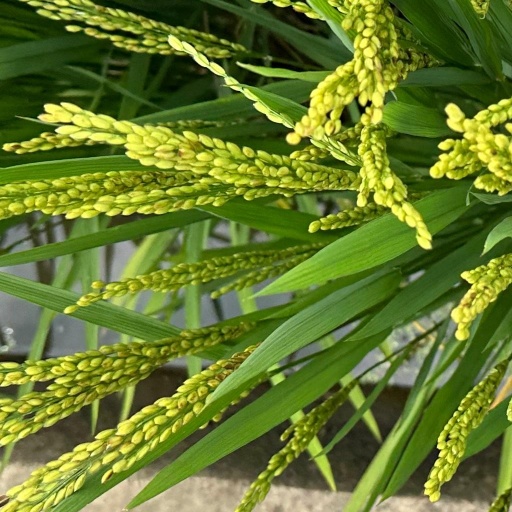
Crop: rice